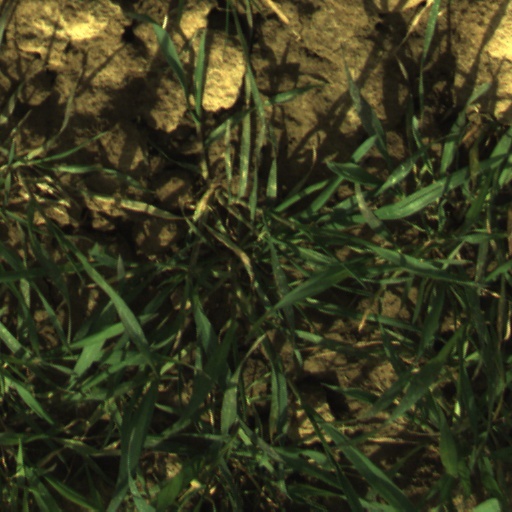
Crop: wheat